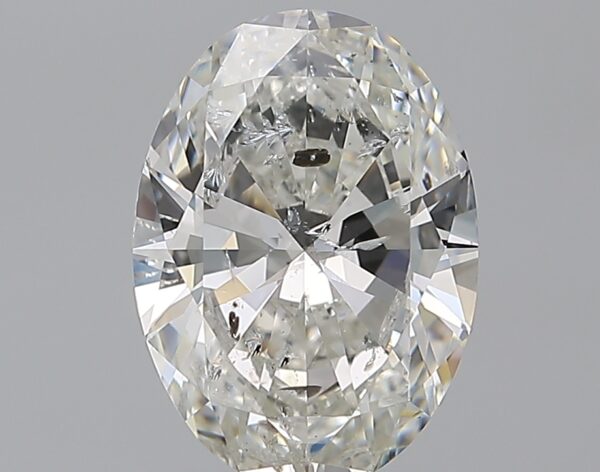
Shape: oval
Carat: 3
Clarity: SI2
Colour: G
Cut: EX
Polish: EX
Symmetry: VG
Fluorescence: N
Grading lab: HRD
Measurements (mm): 11.39 x 8.25 x 4.89